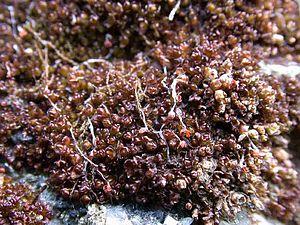
Plante
Marsupella profunda est une espèce de plante du genre Marsupella de la famille des Gymnomitriaceae.